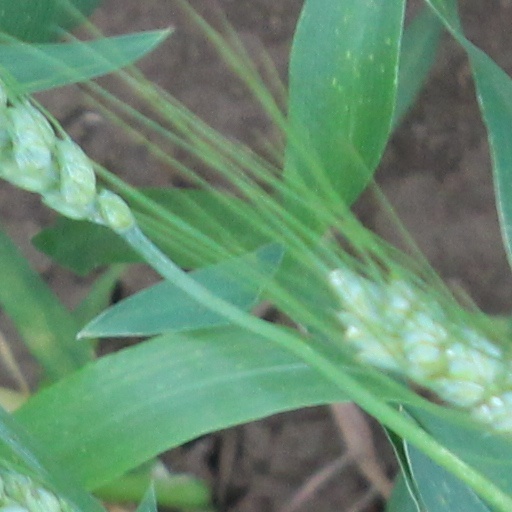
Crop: wheat